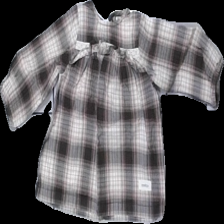
View: front
Type: Blouse
Category: Children
Brand: Not in the list
Brand text on label: newbie
Colors: Brown, Pink, White
Material: 100% Cotton
Pattern: Checkered print
Cut: Regular
Size: 68
Season: All
Price range: 50-100
Recommended usage: Reuse
Description: checkered blouse